Jaime Linares

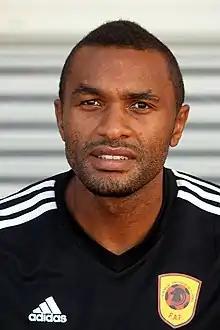
Linares with Angola in 2014

Jaime Miguel Linares (born 21 May 1982) is an Angolan former professional footballer who played as a defensive midfielder.